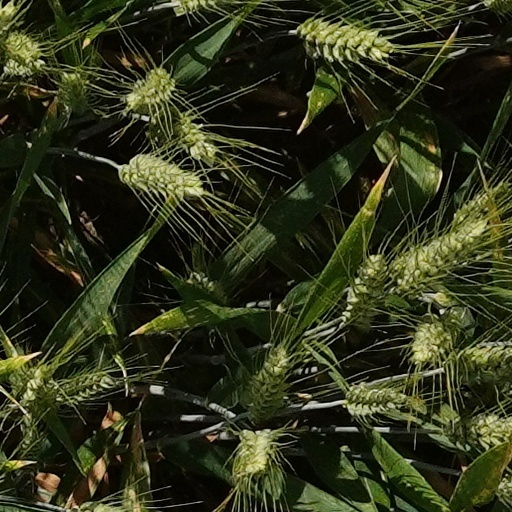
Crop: wheat